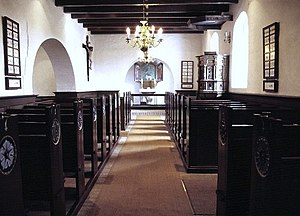
Albæk Kirke (Frederikshavn Kommune)
Kirkerummet
Albæk Kirke i Frederikshavn Kommune fra ca. 1100
Albæk Kirke ligger i bebyggelsen Albæk i Albæk-Lyngså Sogn, ca. 24 km S for Frederikshavn. Sognet ligger i Frederikshavn Kommune. Indtil Kommunalreformen i 2007 lå det i Sæby Kommune, og indtil Kommunalreformen i 1970 lå det i Dronninglund Herred i det daværende Hjørring Amt.